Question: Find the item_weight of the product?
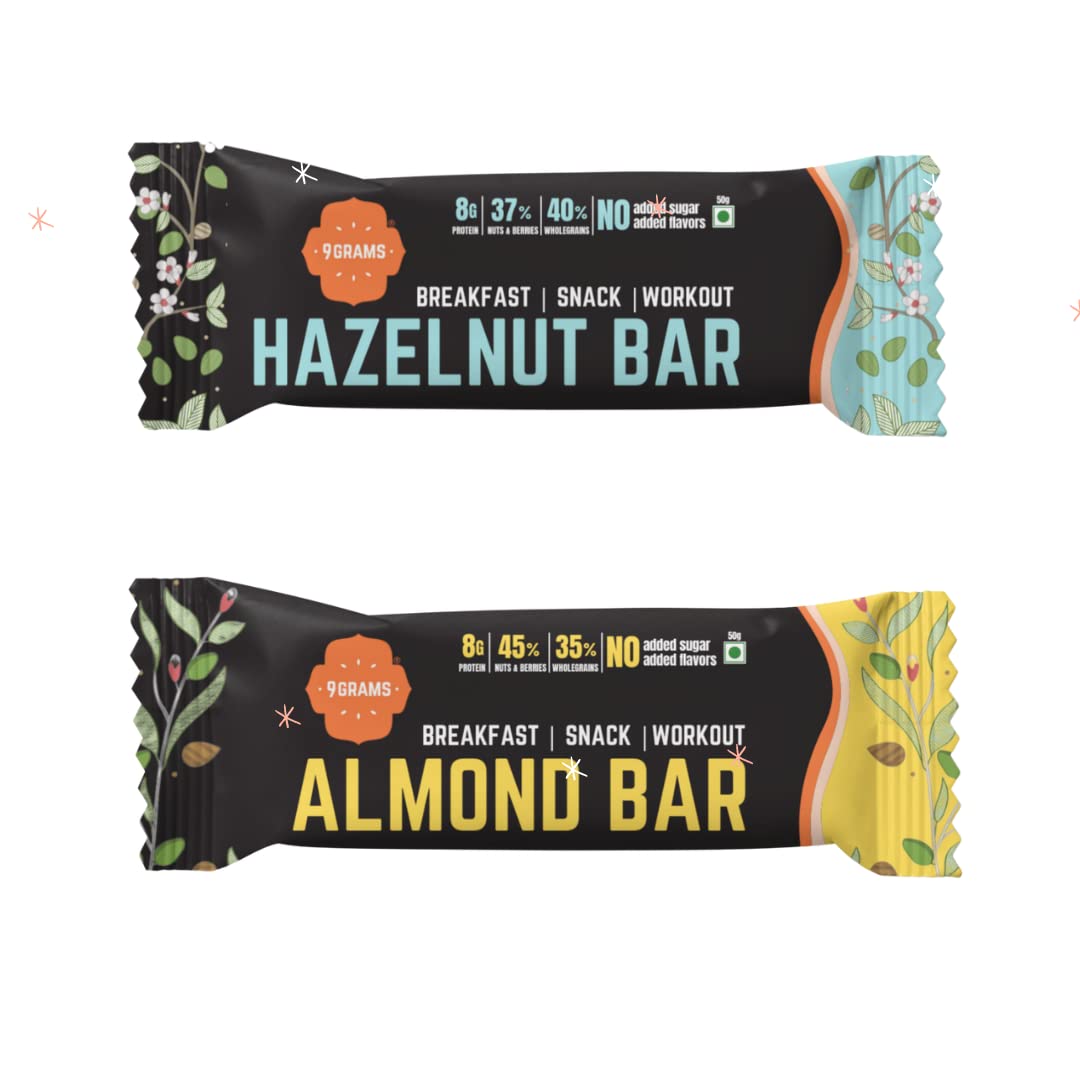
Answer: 9.0 gram